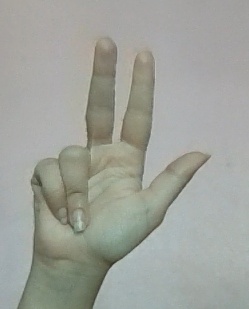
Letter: al